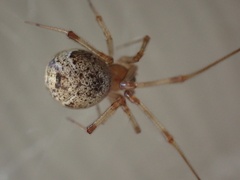
Species: Parasteatoda_tepidariorum